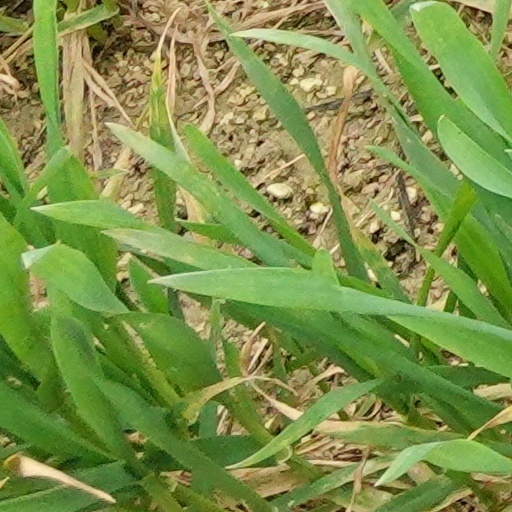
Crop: wheat